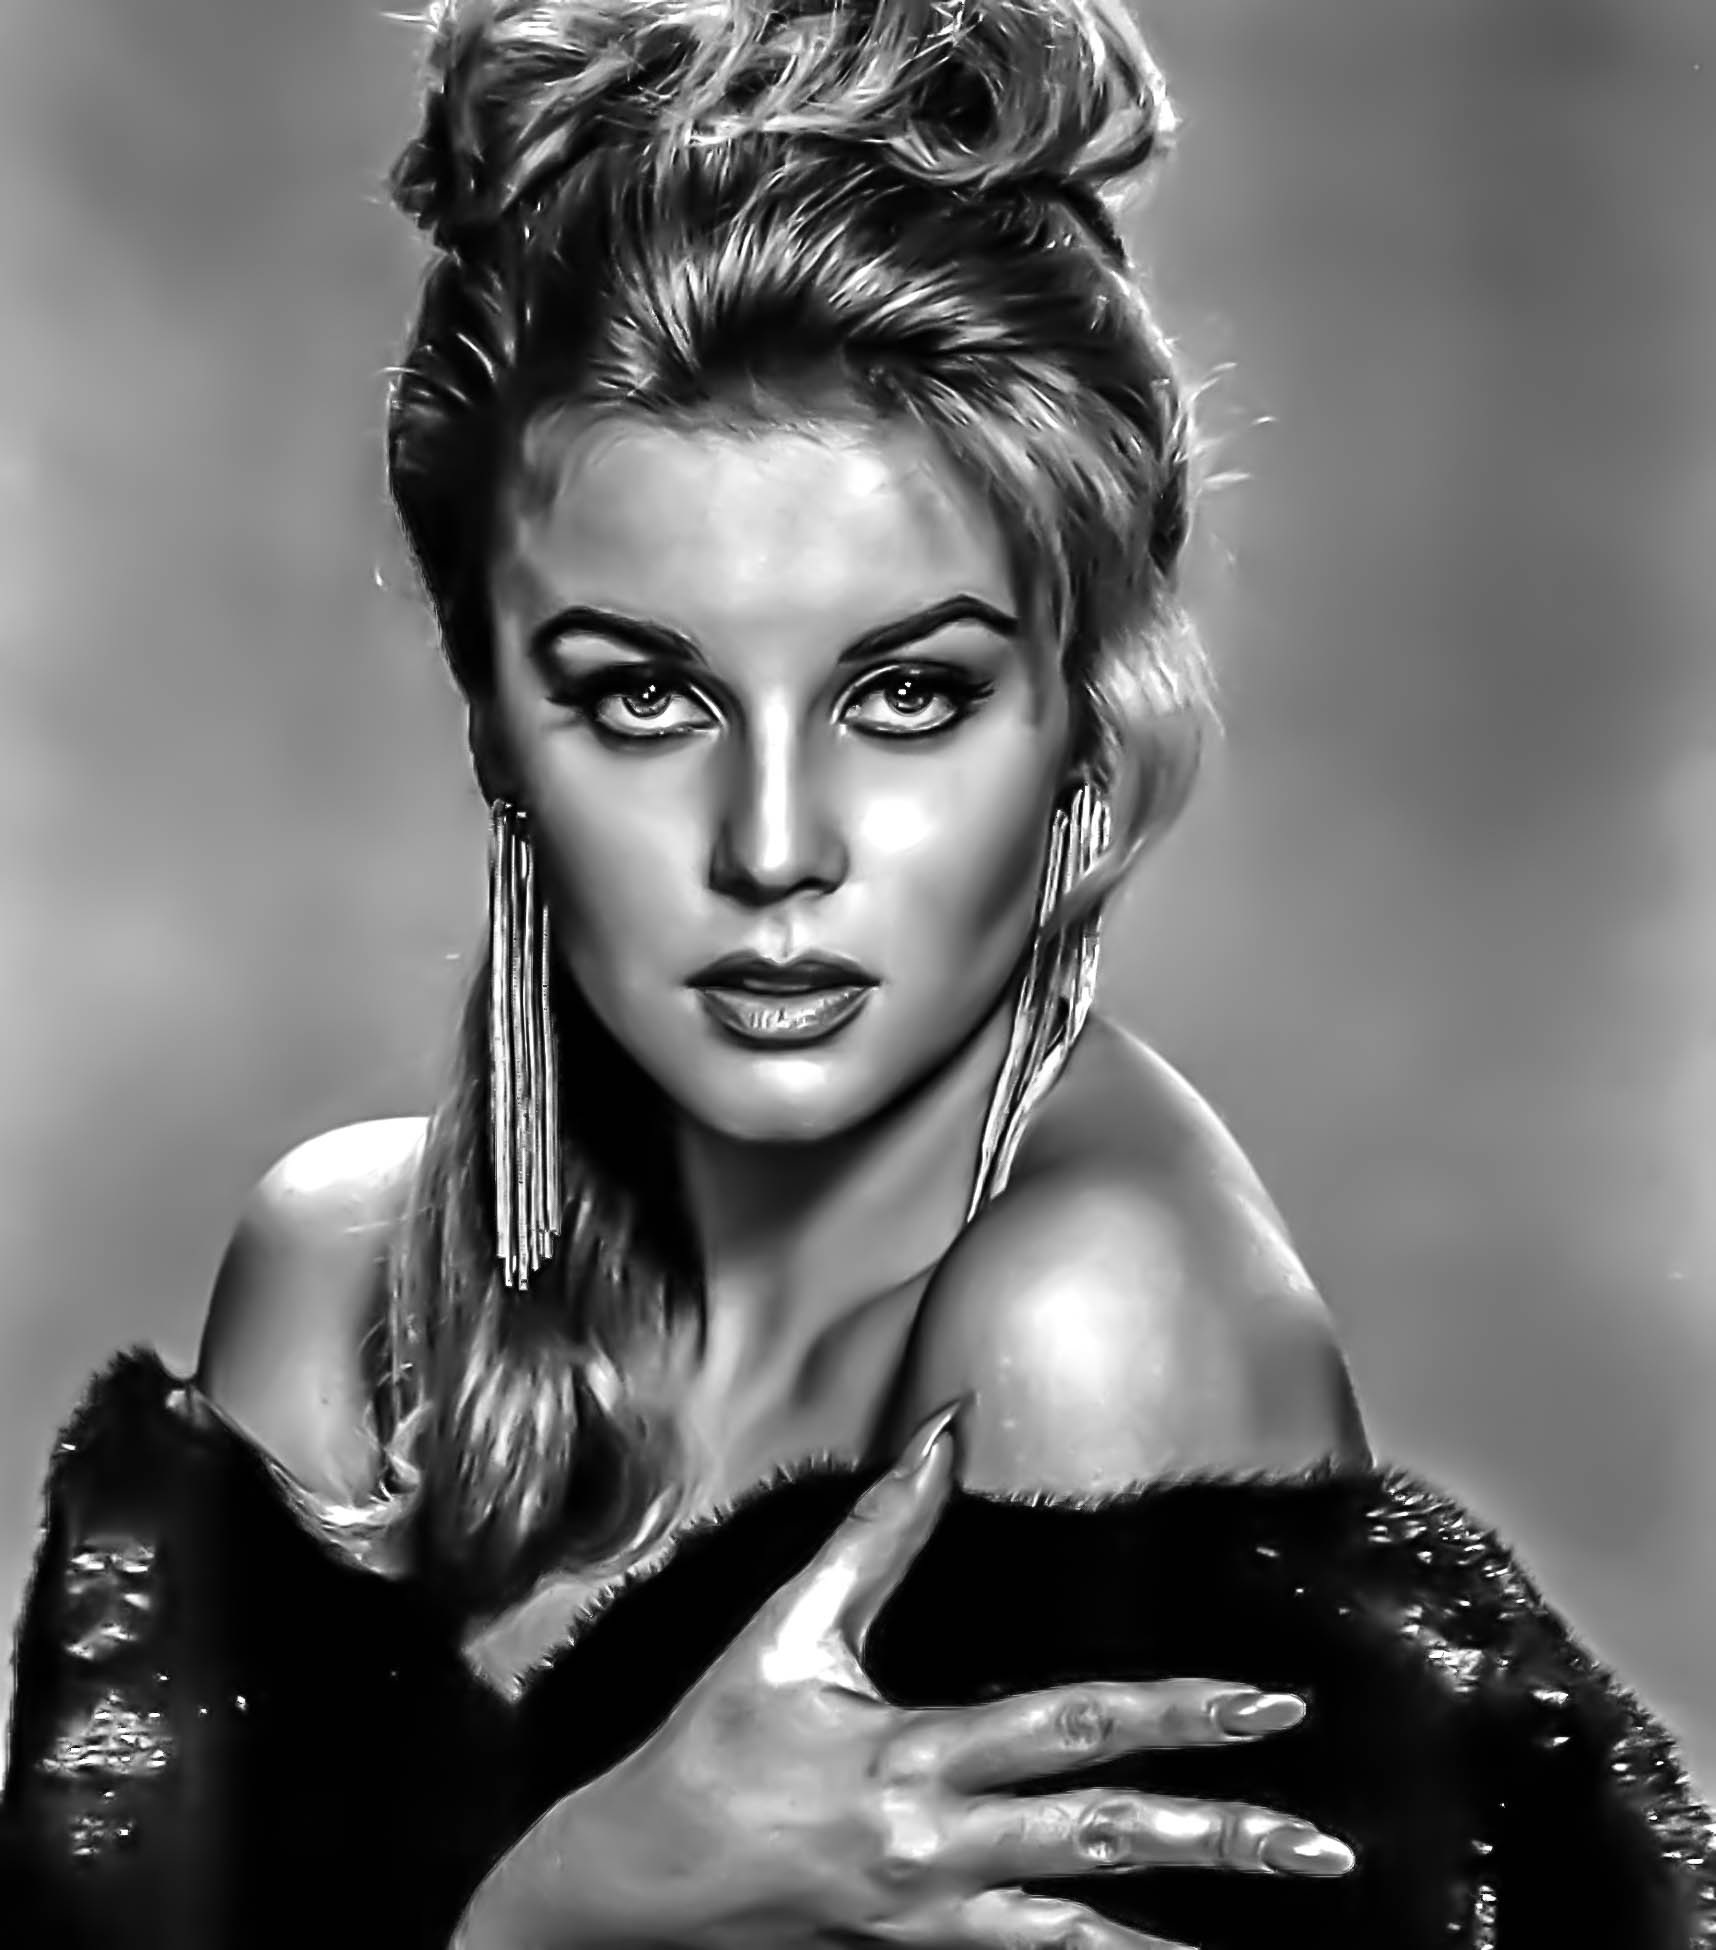
black and white, hair, photography, model, fashion, black, monochrome, hairstyle, long hair, black hair, face, beauty, photo shoot, brown hair, monochrome photography, portrait photography, art model, supermodel, hollywood actress, ann margaret, las vegas entertainer